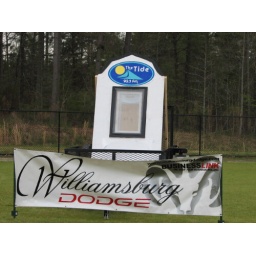
Smash the glass of the window in the trailer - win the trailer from Williamsburg Dodge!